Pro Boxing (video game)

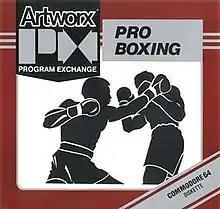

"Pro Boxing" is a game in which the player challenges the computer or another player using boxers with equal capabilities.